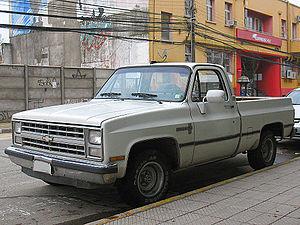
Chevrolet C/K est le nom d'une ligne de véhicules comportant des utilitaires légers, des châssis-cabines et des camions poids lourds produite par la marque Chevrolet de 1960 à 2001. Son équivalent GMC s'est appelé C/K jusqu'en 1987 puis GMC Sierra. Les prédécesseurs de ces véhicules étaient respectivement les Chevrolet Task-Force et les GMC Blue Chip.